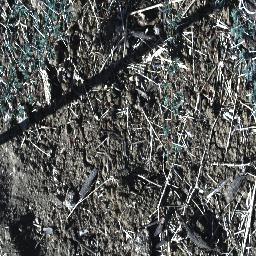
Label: prickly_acacia